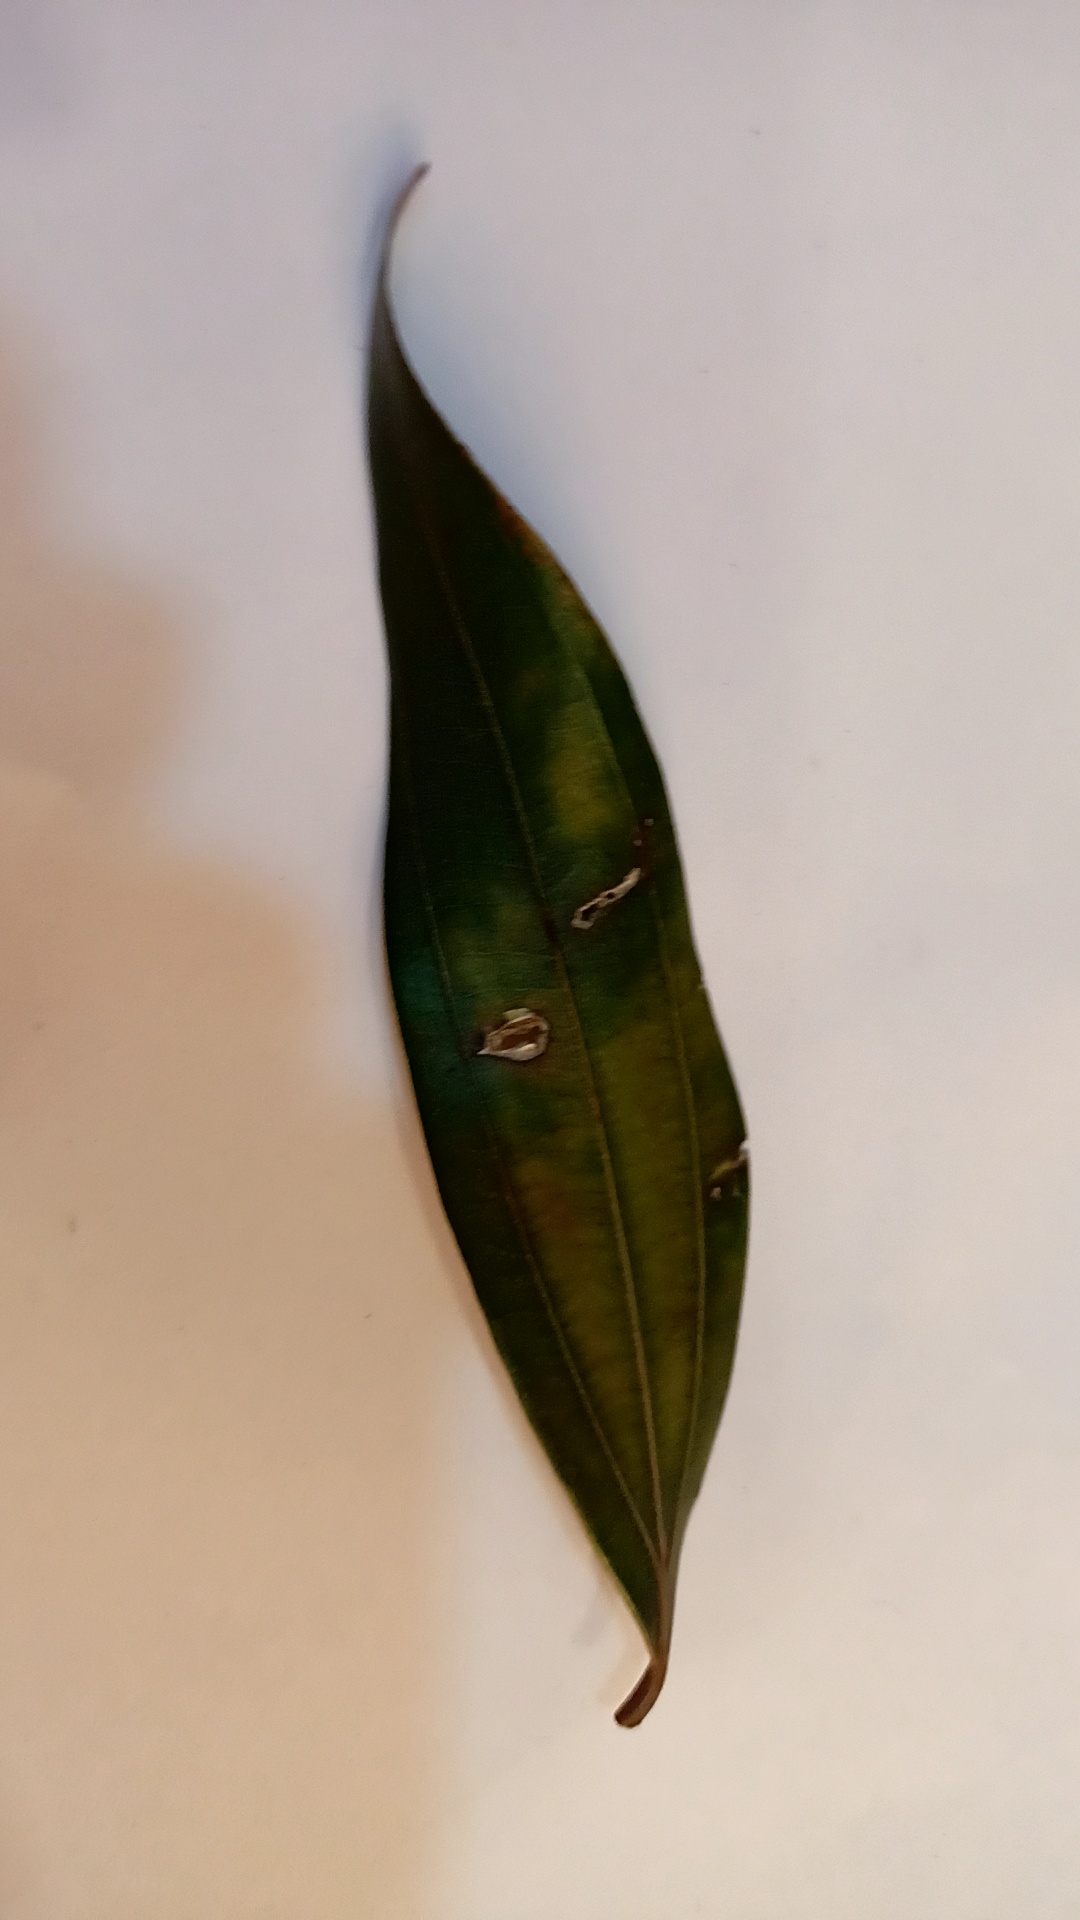
Label: Disease